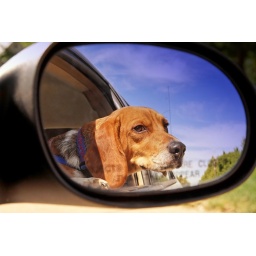
Truman in the car mirror